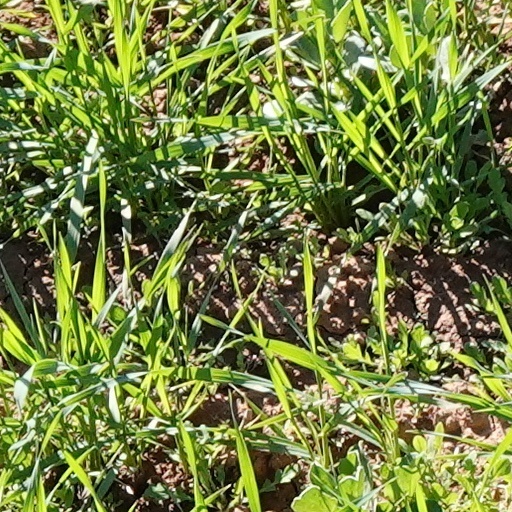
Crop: wheat